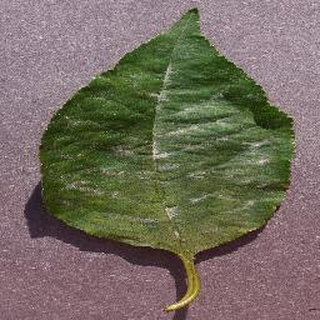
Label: cherry_powdery_mildew